Sporthalle Gießen-Ost

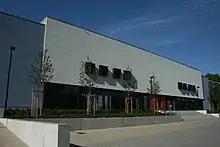

Sporthalle Gießen-Ost is an indoor sporting arena located in Gießen, Germany. The gym was built in the 1960s both as the gym of a nearby high school as well as the gym for the city's professional basketball team, the Giessen 46ers. In 2006, the arena was renovated and holds now a capacity of 4,003 people.